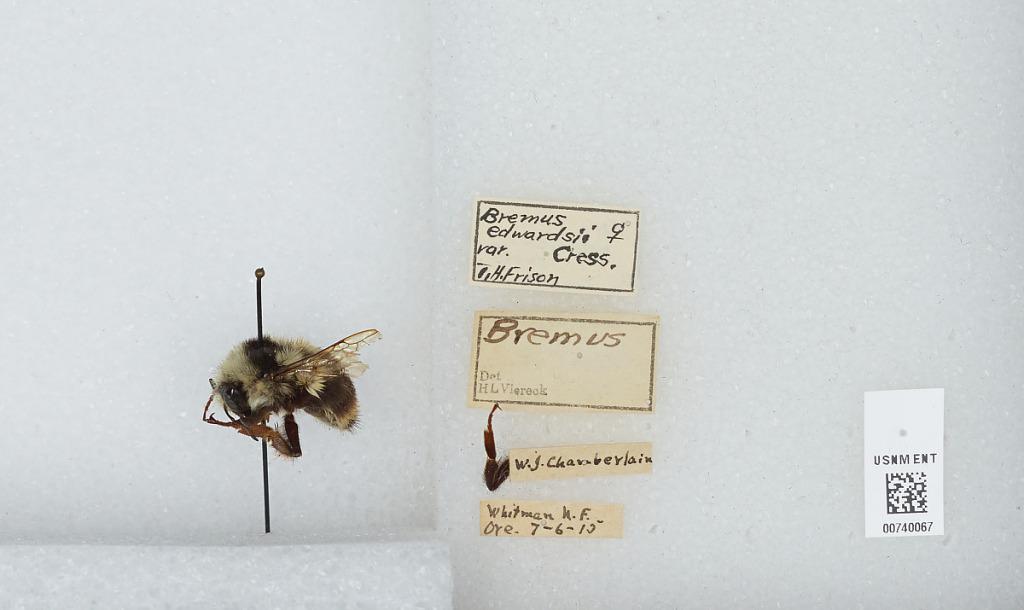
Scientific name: Bombus (Pyrobombus) bifarius Cresson
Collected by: W. Chamberlain
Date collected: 1915-6-7
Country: United States
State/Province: Oregon
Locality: Whitman National Forest
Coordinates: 45, -118.25
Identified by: Viereck, H. L.